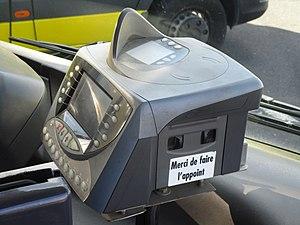
Un valideur à bord du Volvo 7000 du Cap’Bus.
Cap’Bus est un réseau de transport en commun d’autobus desservant 19 des 20 communes de la communauté d’agglomération Hérault Méditerranée à l’aide d’un réseau de 5 lignes régulières, 4 lignes en TAD et 2 navettes régulières vers les plages en été.